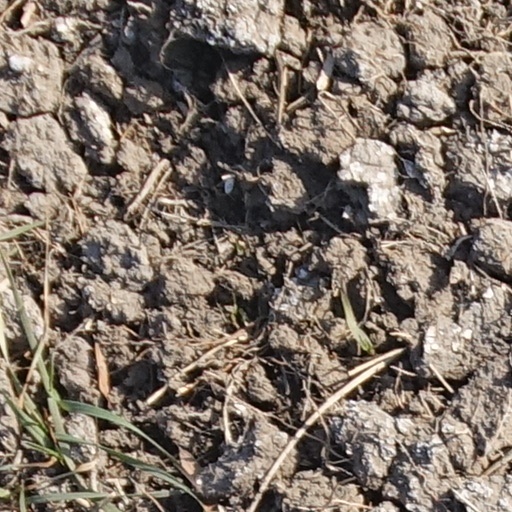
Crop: wheat